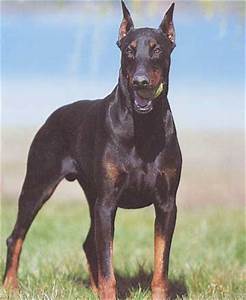
Label: dog